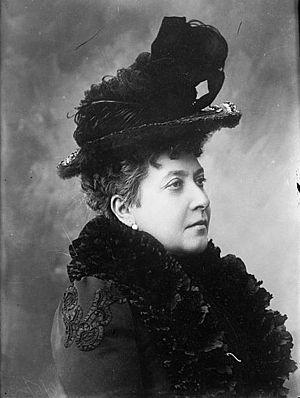
Helena Augusta Victoria de Saxe-Cobourg-Gotha, princesse du Royaume-Uni et d'Irlande, née au palais de Buckingham à Londres le 25 mai 1846 et décédée à Schomberg House en Pall Mall dans la même ville le 9 juin 1923, était un membre de la famille royale britannique, devenue par mariage princesse de Holstein-Sonderbourg-Augustenbourg.
La descendance de la reine Victoria désigne l'ensemble des personnes ayant pour ancêtres Victoria du Royaume-Uni et son mari le prince consort Albert de Saxe-Cobourg-Gotha.